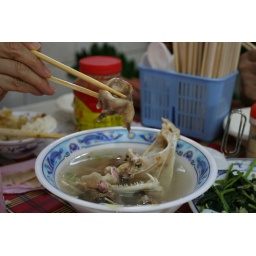
fishhead soup (mystery fish) at the market adjoining yehliu geo-park, northern coast of taiwan. Eyeball in the sticks.